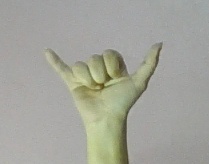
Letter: ya